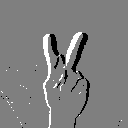
ASL letter: k